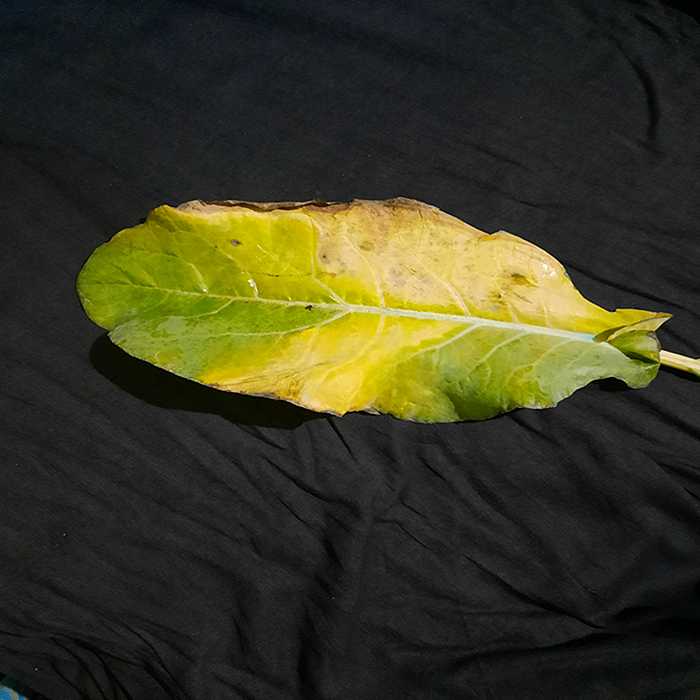
Plant: Cauliflower
Label: Black Rot